Grant Devine Dam

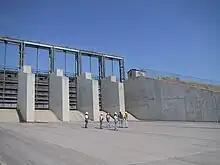
Spillway at Grant Devine Dam, showing hydraulically operated vertical lift gates.

The Grant Devine Dam is a } long earthfill dam, with a height of . The volume of earth in the main dam is . The dam is protected by a long spillway with a maximum discharge capacity of per second.